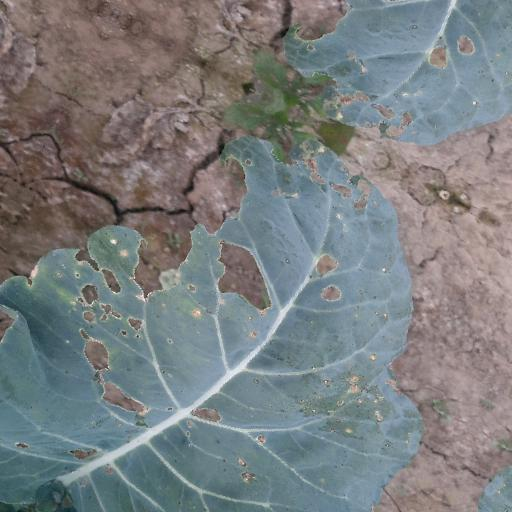
Label: Black Rot